Maria Johanna Görtz

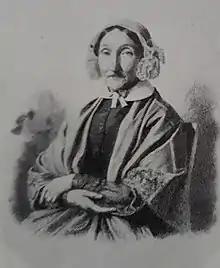
Maria Johnanna Görtz

Maria Johanna Görtz, also known as Jeanette Görtz, (1783–1853), was a Swedish artist, still life painter and drawing artist. She was a member of the Royal Swedish Academy of Arts.